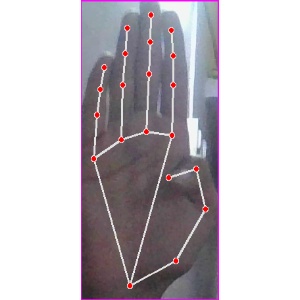
अक्षर: झ